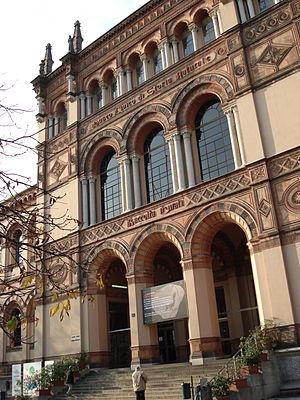
Le Museo Civico di Storia Naturale di Milano a été fondé en 1838.